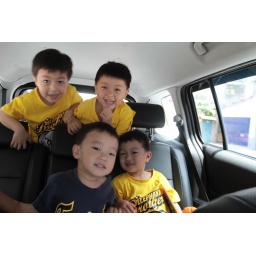
baseball boy in the car